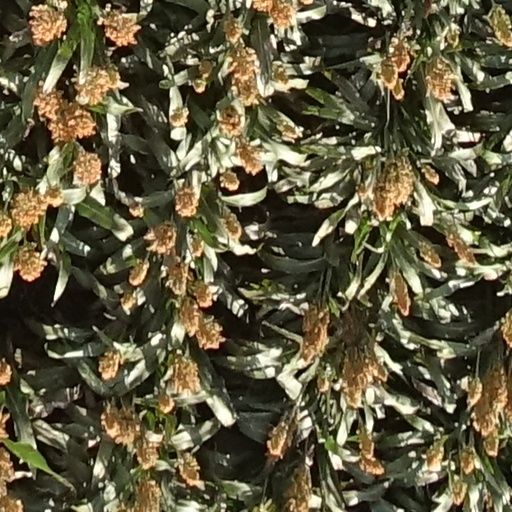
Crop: sorghum